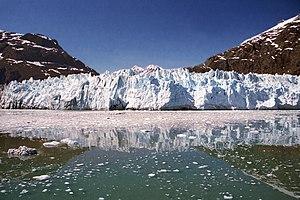
Le parc national de Glacier Bay est un parc national situé en Alaska aux États-Unis d'Amérique.